Kalapani territory

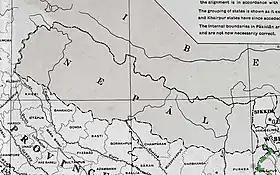
Indo-Nepal border in the first political map of independent India in 1947

Some time around 1865, the British shifted the border near Kalapani to the "watershed" of the Kalapani river instead of the river itself, thereby claiming the area now called the Kalapani territory. This is consistent with the British position that the Kali River begins only from the Kalapani springs, which meant that the agreement of Sugauli did not apply to the region above the springs. Scholars Manandhar and Koirala believe that the shifting of the border was motivated by strategic reasons. The inclusion of the highest point in the region, Point 6172, provides an unhindered view of the Tibetan plateau. For Manandhar and Koirala, this represents an "unauthorized", "unilateral" move on the part of the British. However Nepal was effectively a British-protected state at that time, even though the British termed it an "independent state with special treaty relations". Around the same time that the British claimed the Kalapani territory, they had also ceded to Nepal the western Tarai regions, which were later named "Naya Muluk" ("New Lands") by Nepal. The addition of these regions was of significant economic benefit to Nepal. Nepal's boundaries had moved on from those of the Sugauli treaty.